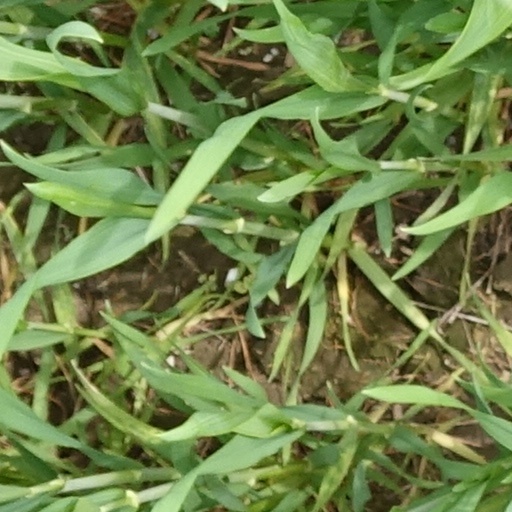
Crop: wheat